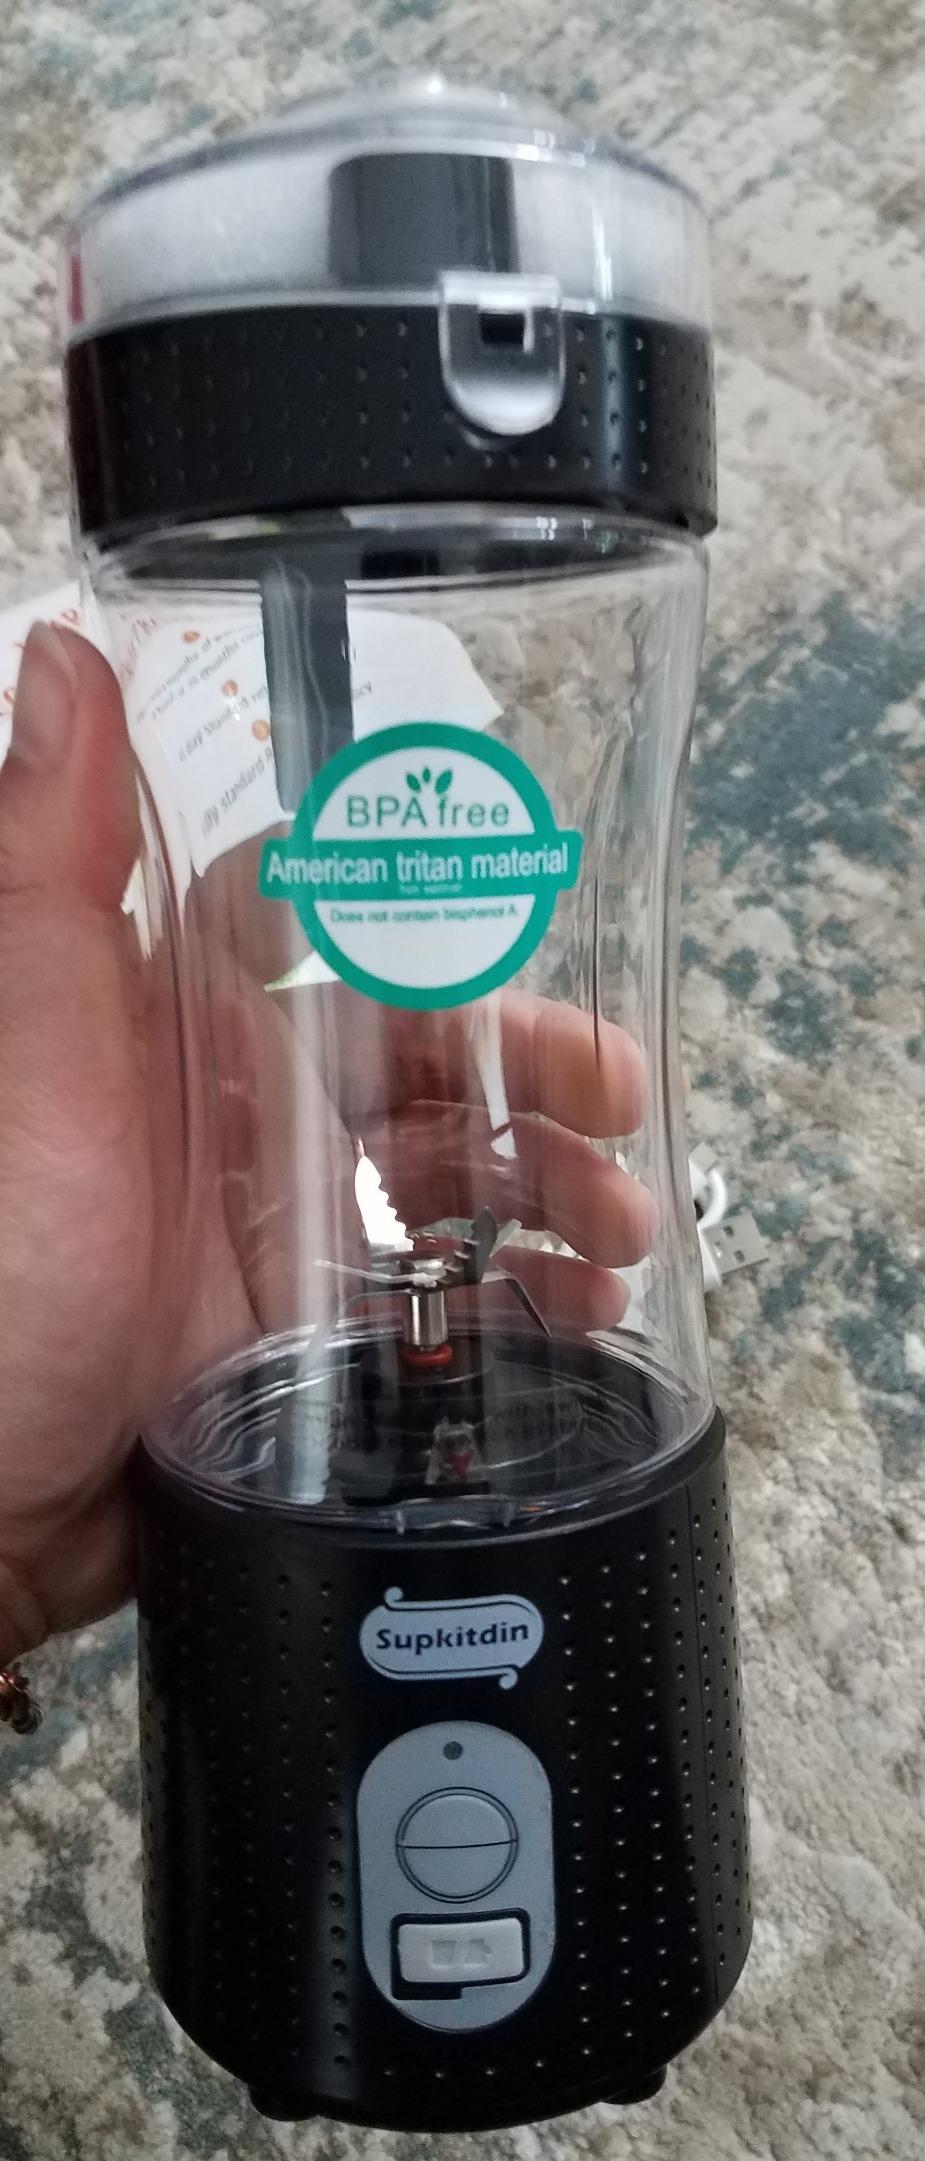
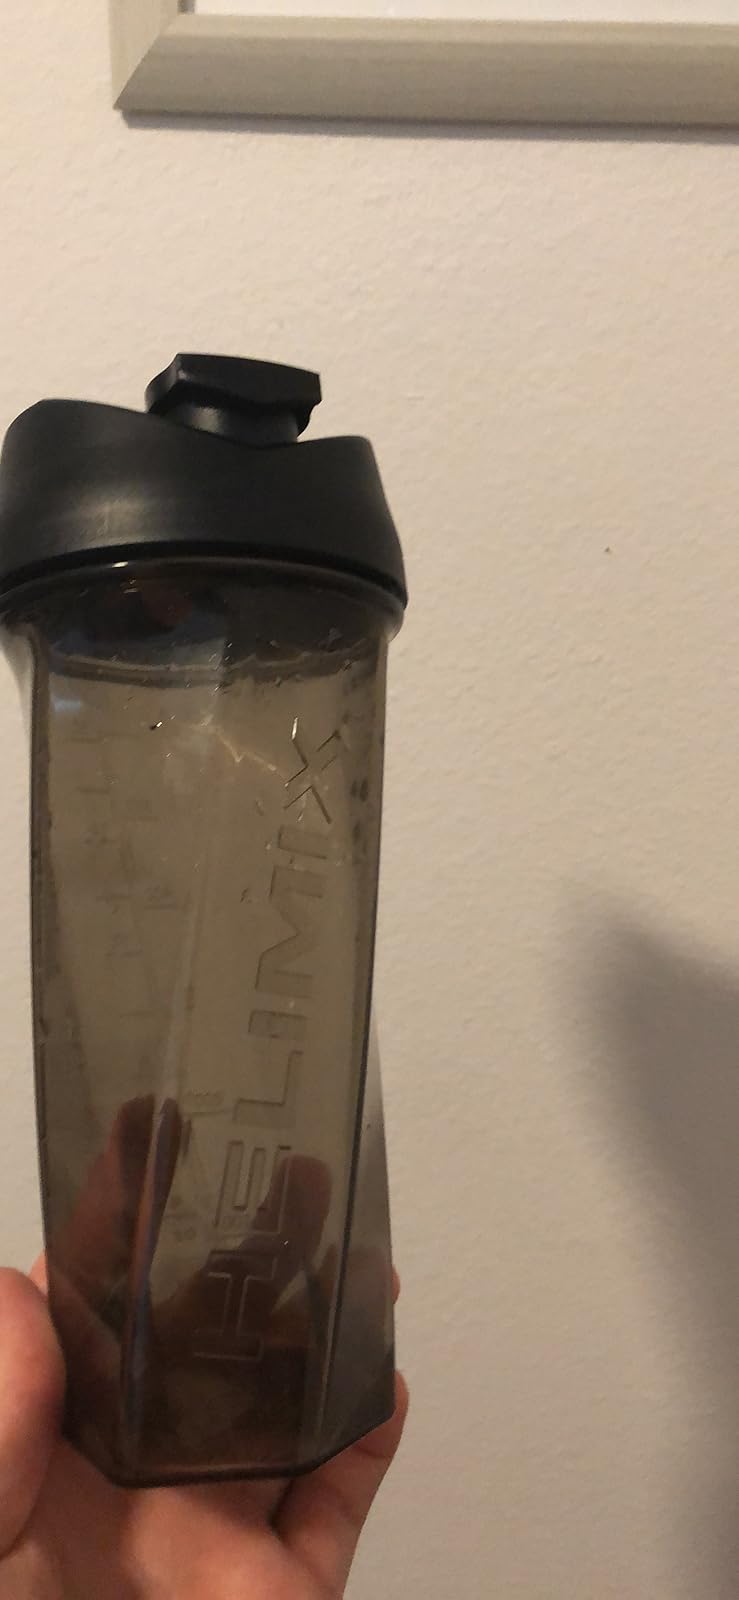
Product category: items_blender
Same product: no